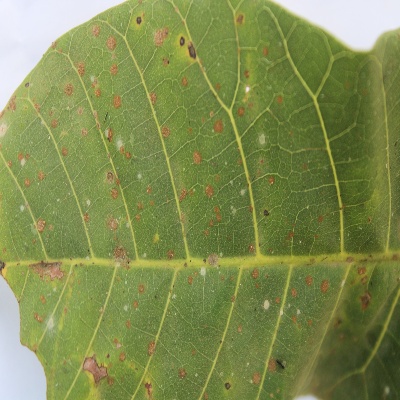
Crop: Cashew
Condition: red rust